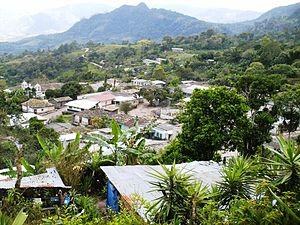
San Rafael est une municipalité du Honduras, située dans le département de Lempira. La municipalité comprend 9 villages et 53 hameaux. Elle est fondée en 1900.